Comiskey Park

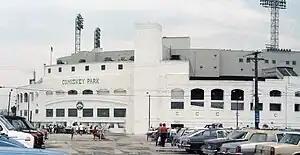
Comiskey Park in 1986

White Sox Park was built on a former city dump that Charles Comiskey bought in 1909 to replace the wooden South Side Park. Within three years, it was renamed Comiskey Park. The original name was restored in 1962, then it changed back to Comiskey Park in 1976.